Acidman (film)

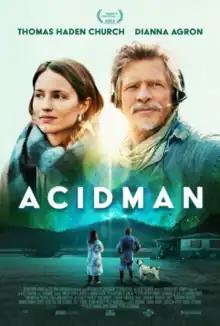
Theatrical release poster

Acidman is a 2022 American science fiction drama film directed by Alex Lehmann and written by Lehmann and Chris Dowling. It stars Thomas Haden Church and Dianna Agron.